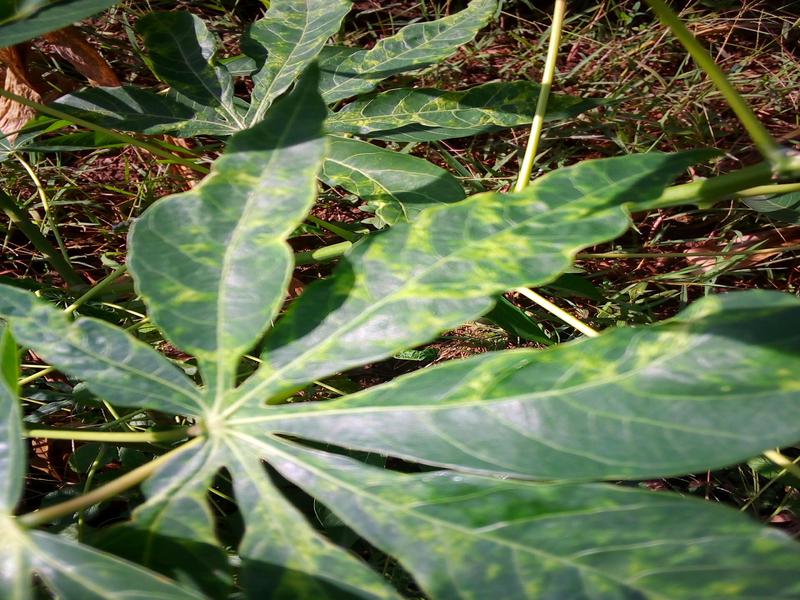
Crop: cassava
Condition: mosaic_disease